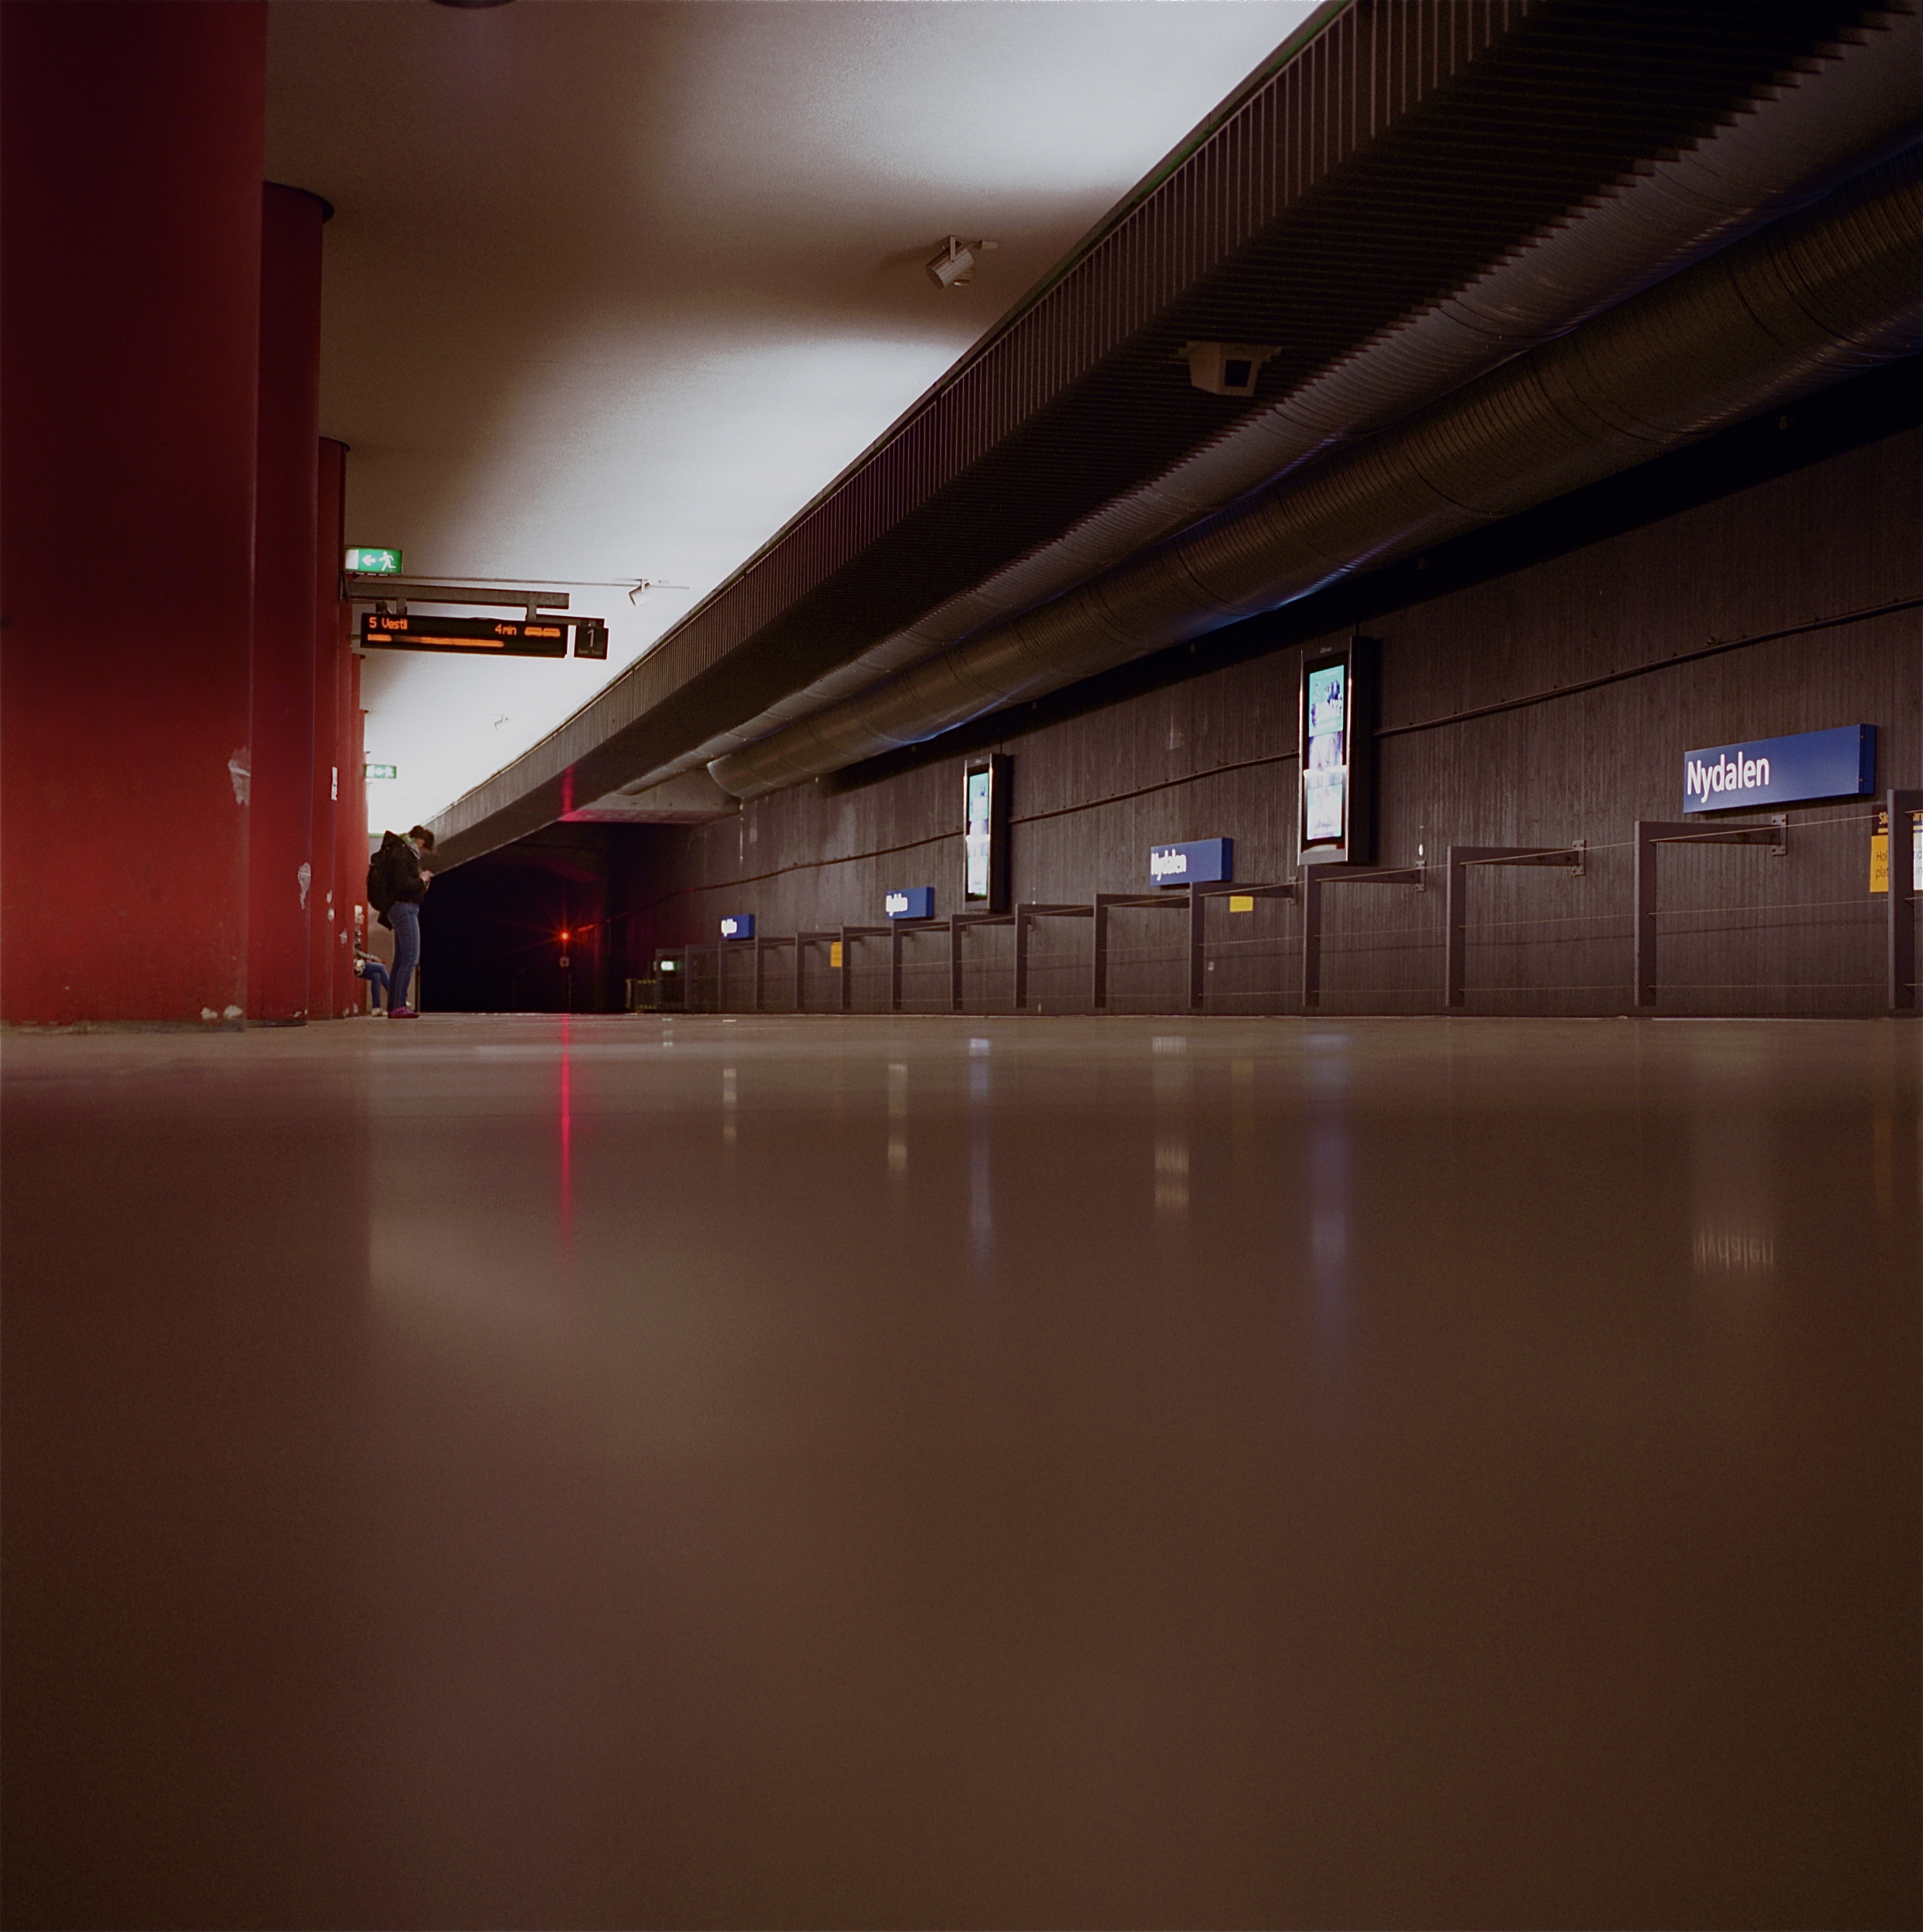
man, light, night, tube, floor, transport, waiting, reflection, phone, station, brown, lighting, public transport, interior design, stand, wait, shape